Ostseestadion

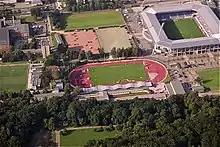
Aerial view of the Ostseestadion.

The Ostseestadion is located in the German city of Rostock in the state of Mecklenburg - Western Pomerania. Within Rostock, it is situated not far from the city centre in the "Hansaviertel" part of town near several hospitals of the University of Rostock and a small forest called "Barnstorfer Wald"'. Moreover, an ice hockey stadium as well as several training pitches of Hansa Rostock are just adjacent to the Ostseestadion.